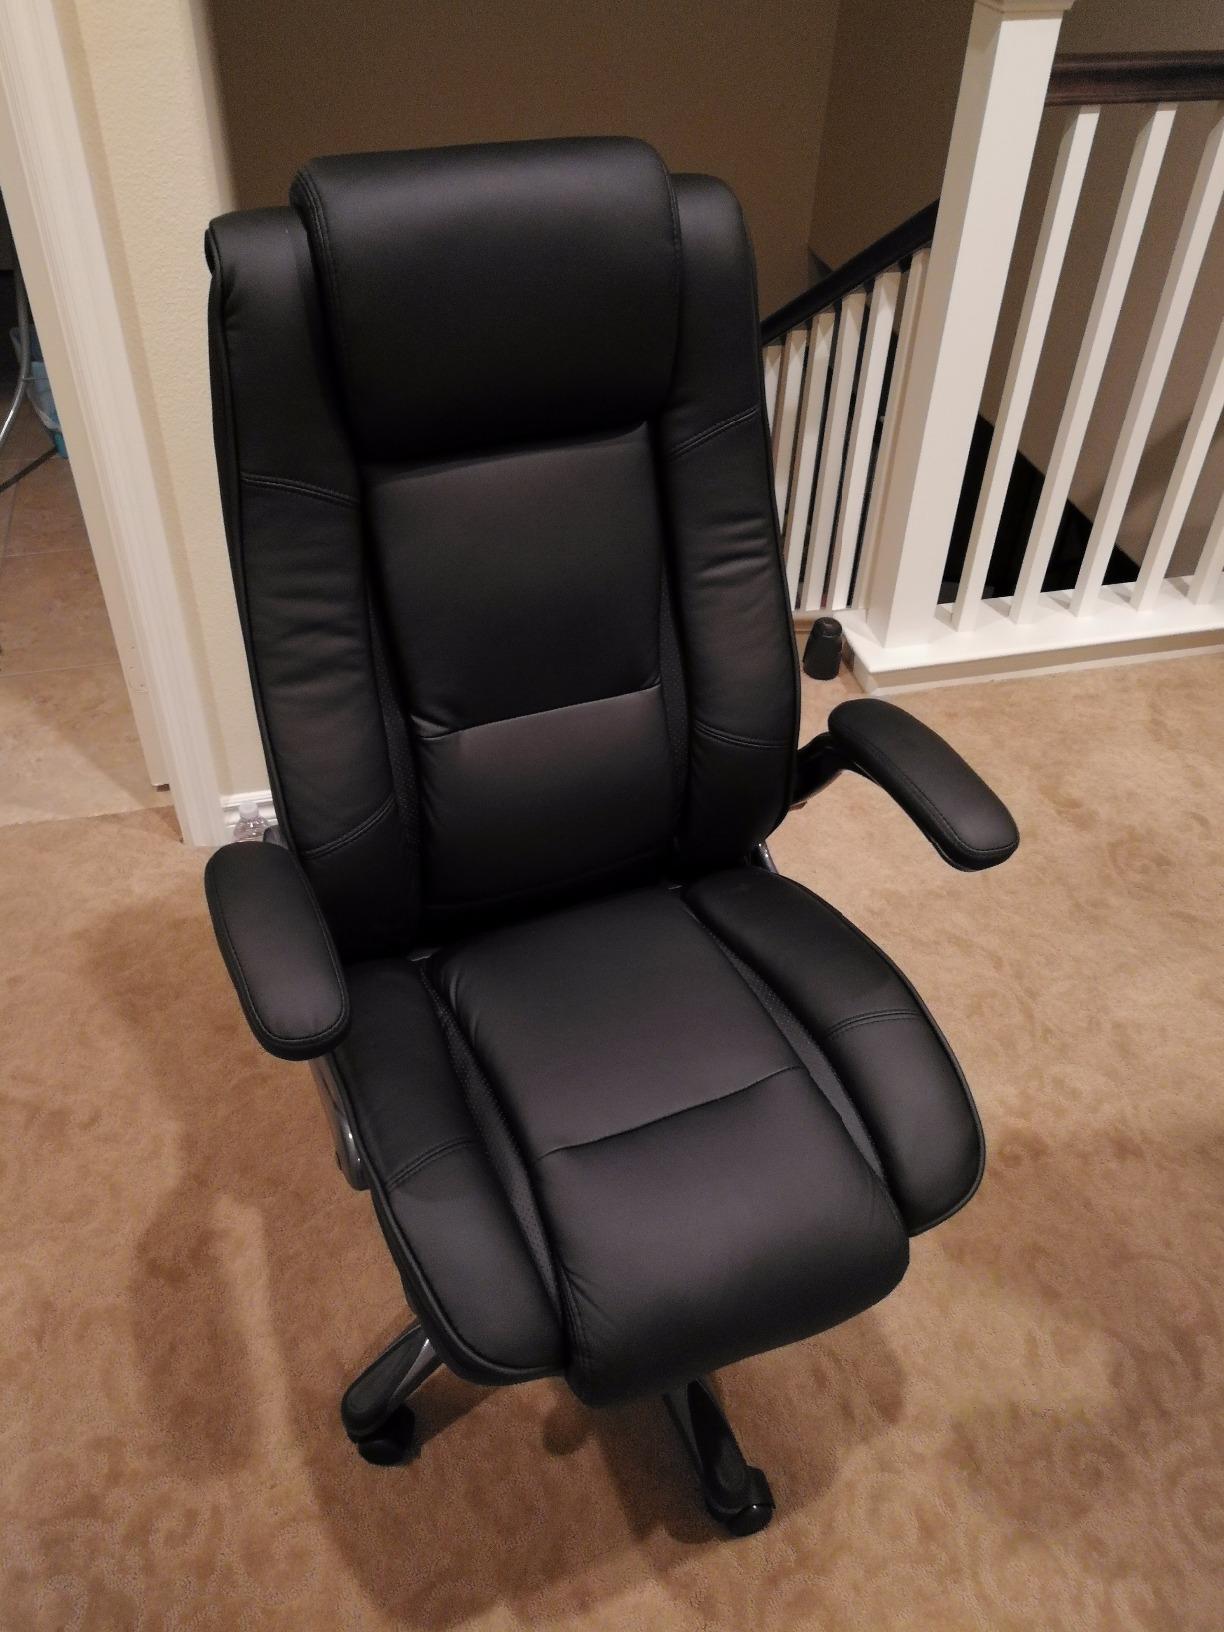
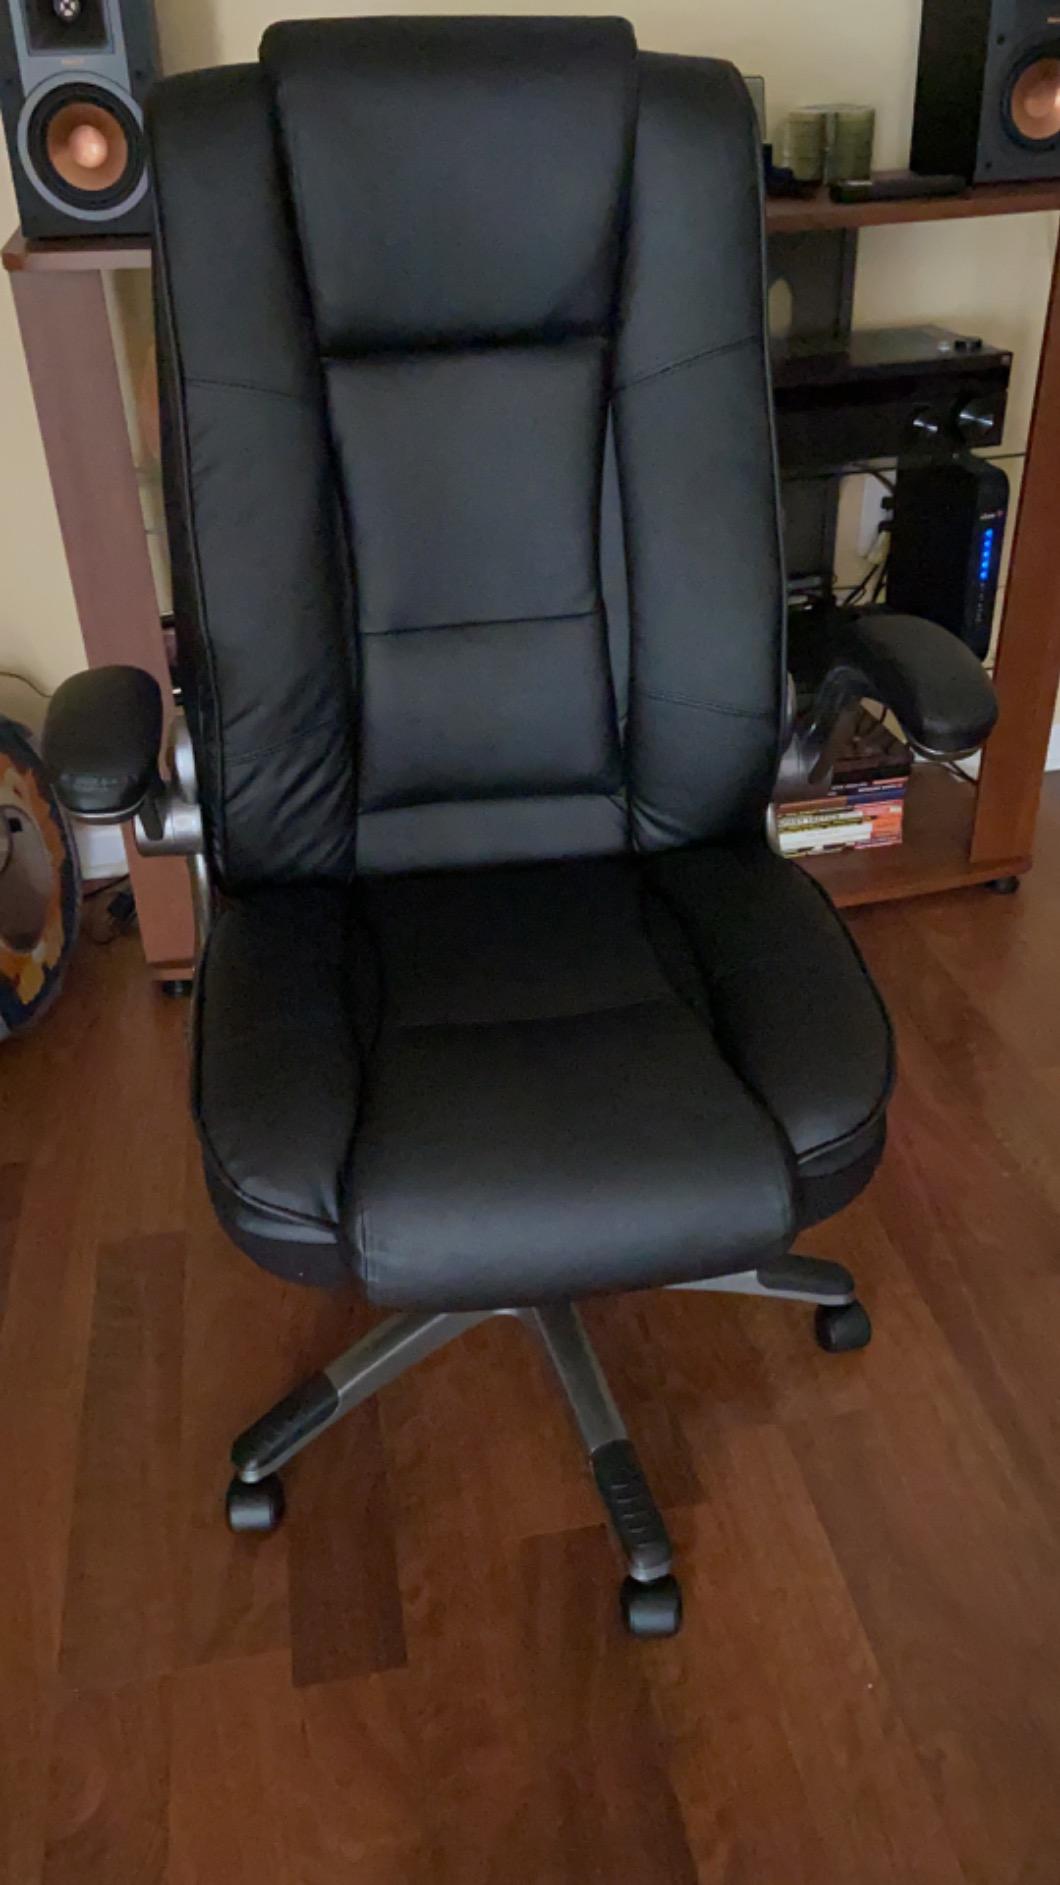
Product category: items_chair
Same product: no